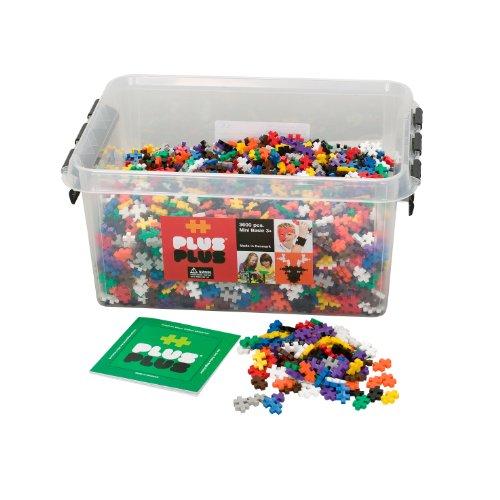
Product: PLUS PLUS - Construction Building Toy, Open Play Set - 3,600 Pieces with Storage Tub - Basic Color Mix
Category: Toys & Games | Building Toys | Building Sets
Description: Playset includes 3,600 pieces inside a reuseable storage tub and an Idea Guide Booklet for building.
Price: $159.99
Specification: ProductDimensions:15.7x11.8x5.1inches|ItemWeight:5.25pounds|ShippingWeight:5.3pounds(Viewshippingratesandpolicies)|ASIN:B00JZO7CNA|Itemmodelnumber:03373|Manufacturerrecommendedage:36months-12years